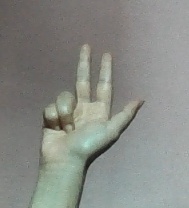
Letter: al